Niederweimar station

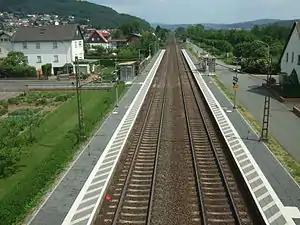

Niederweimar station is a railway station in the Niederweimar district of Marburg-Biedenkopf in the Gießen administrative region in Hesse, Germany.